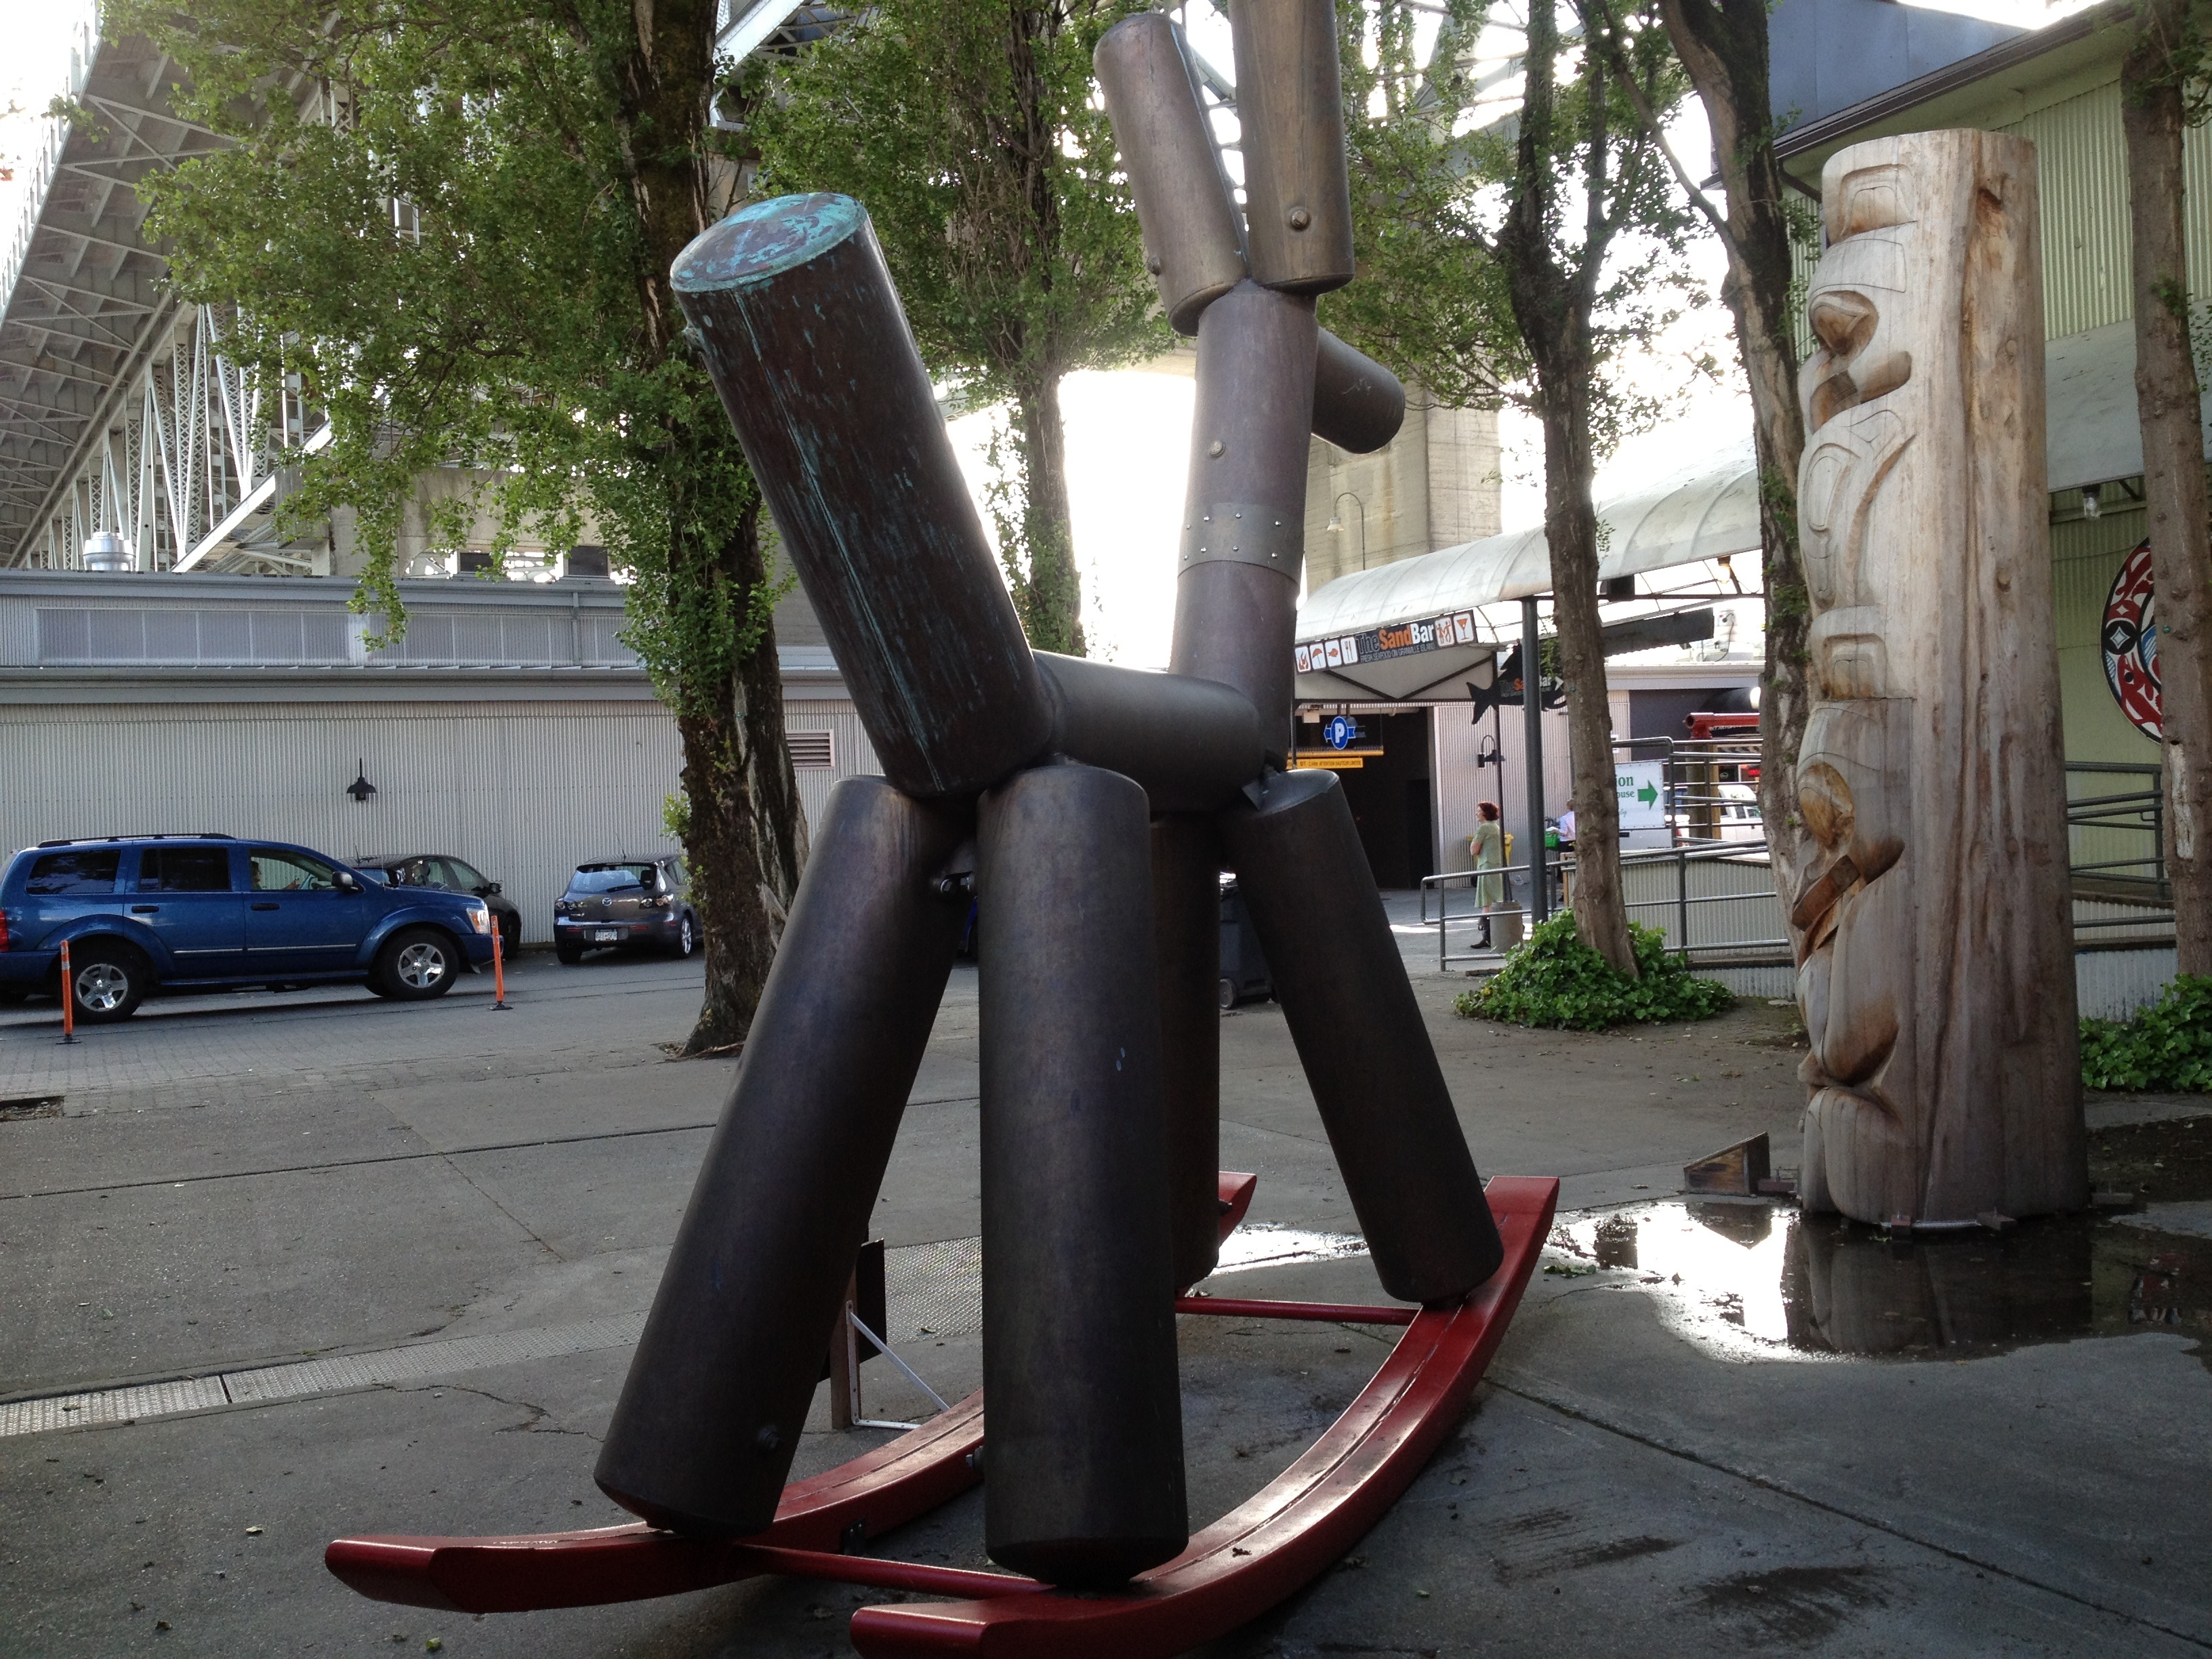
monument, statue, sculpture, art, playground